Swiftcurrent Auto Camp Historic District

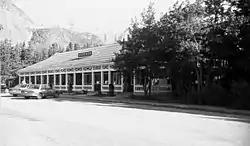
Swiftcurrent General Store

The Swiftcurrent Auto Camp Historic District preserves a portion of the built-up area of Glacier National Park that documents the second phase of tourist development in the park. After the creation of a series of hotels for train-borne visitors including the nearby Many Glacier Hotel, courtesy of the Great Northern Railway's hotel concession, facilities were developed for the increasing numbers of automobile-borne tourists, drawn to Glacier by the Going-to-the-Sun Road. The Swiftcurrent Auto Camp at Swiftcurrent Lake was created for these new tourists. It includes a rustic general store, built in 1935 by the Glacier Park Hotel Company, surrounded by a number of log tourist cabins., as well as a shower and laundry house and other supporting structures.